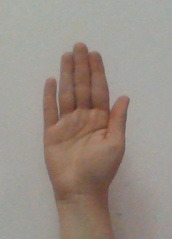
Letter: seen